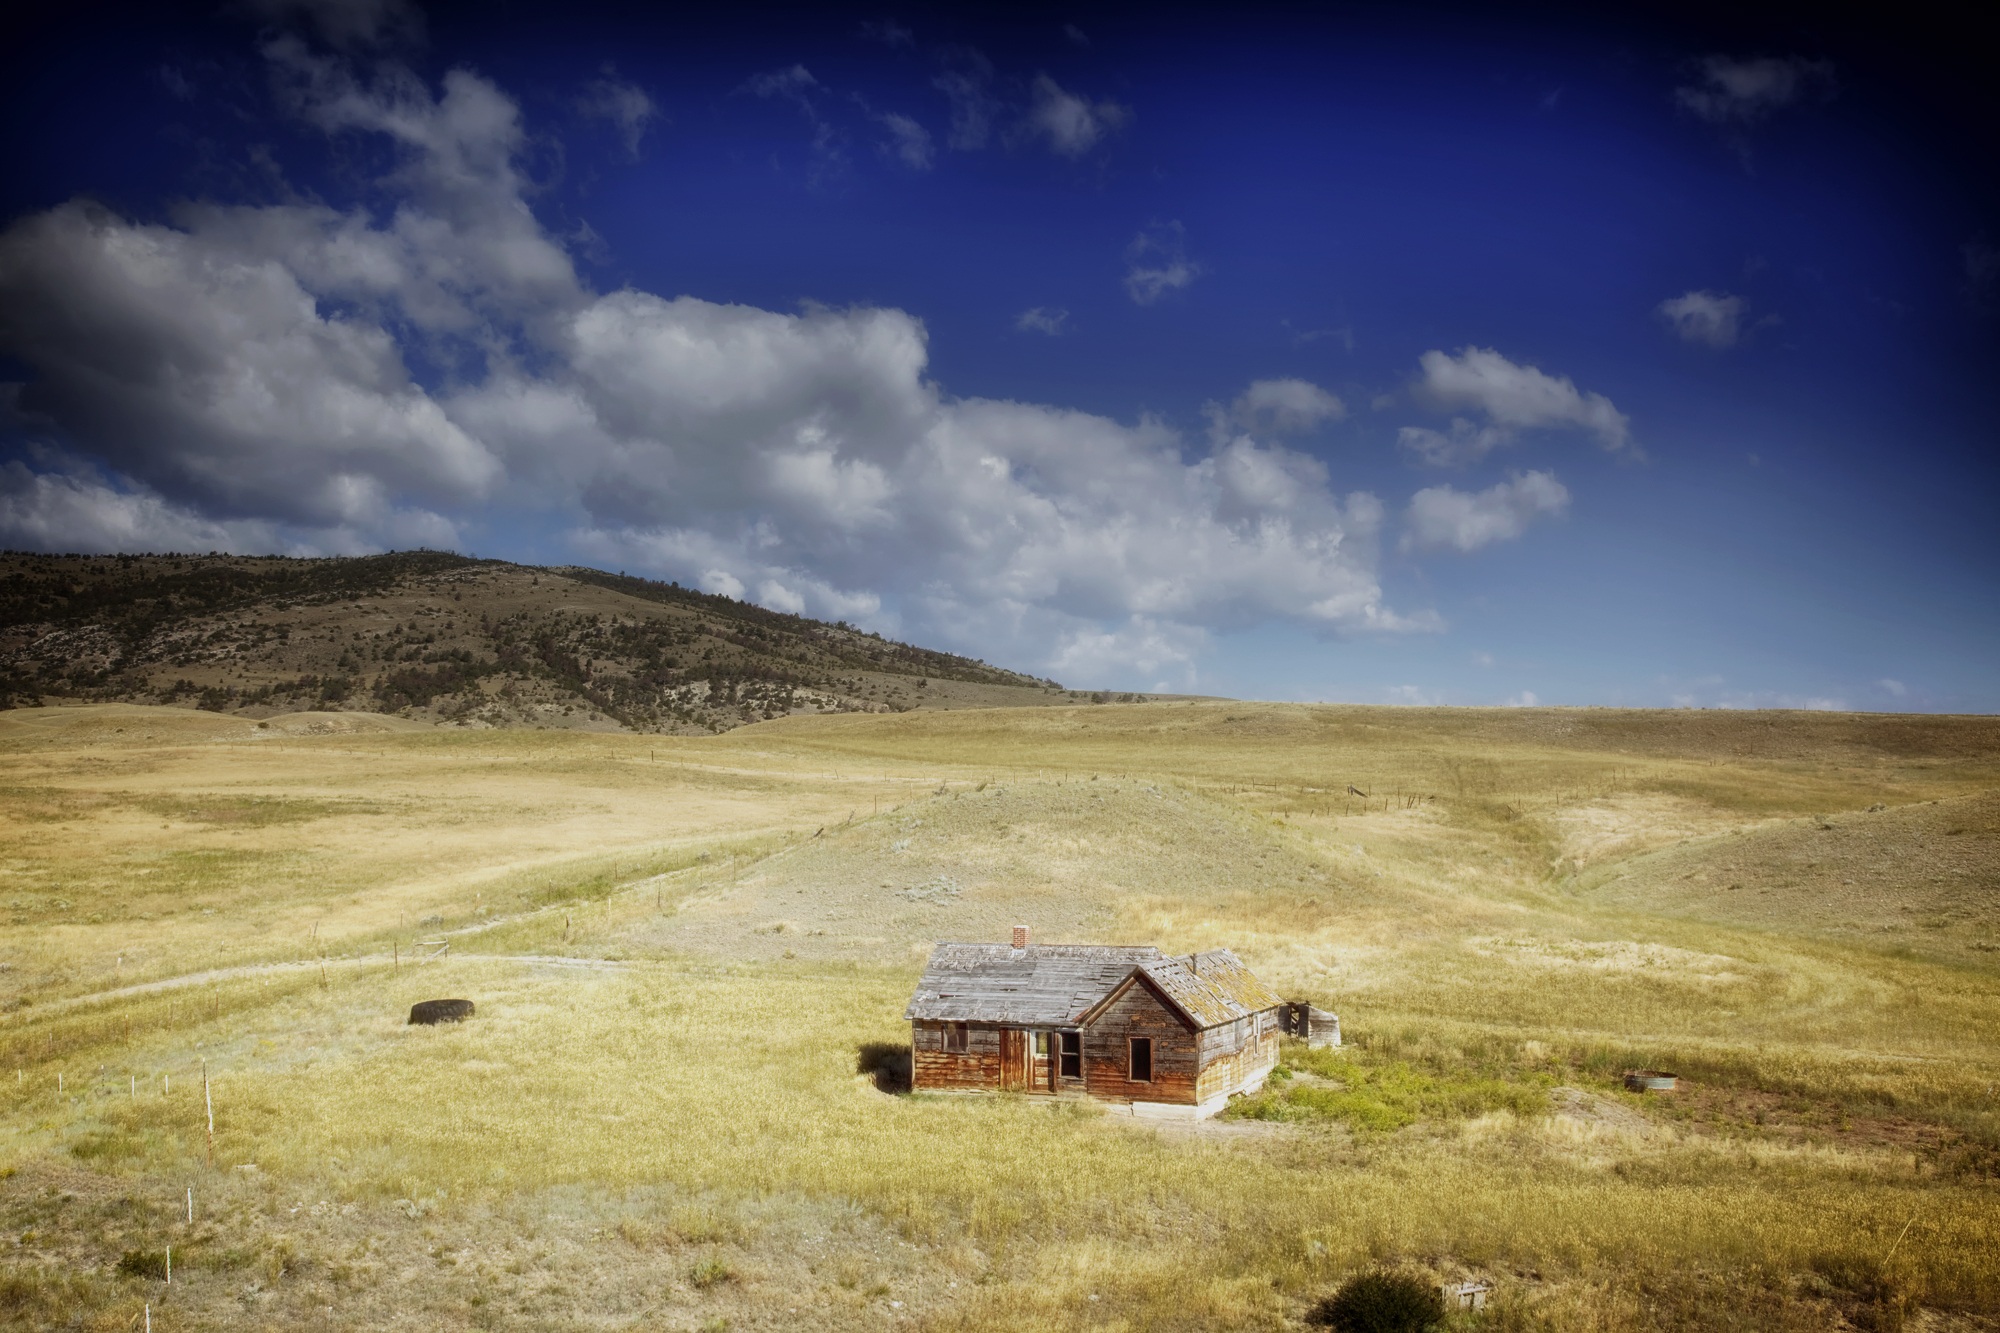
landscape, nature, grass, horizon, wilderness, mountain, cloud, sky, field, meadow, prairie, house, morning, hill, home, mountain range, scenic, pasture, abandoned, empty, plain, outside, clouds, fields, grassland, plateau, habitat, ecosystem, formations, montana, rundown, steppe, rural area, buttes, natural environment, geographical feature, mountainous landforms